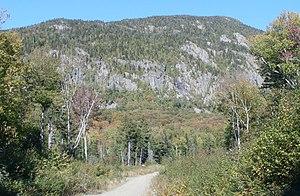
Falaise sud de la montagne de Marbre vue du rang 10 à Notre-Dame-des-Bois.
La montagne de Marbre est une montagne à la frontière entre la province canadienne du Québec, dans la région de l'Estrie près de Notre-Dame-des-Bois, et l'État américain du Maine.